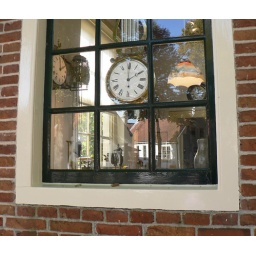
The clock in the window